Jameson Adams

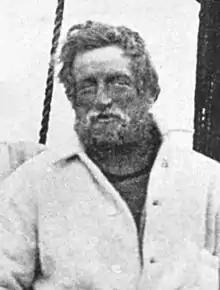

Sir Jameson Boyd Adams (6 March 1880 – 30 April 1962) was a British Antarctic explorer and Royal Naval Reserve officer. He participated in the "Nimrod" expedition, the first expedition led by Ernest Shackleton in an unsuccessful attempt to reach the South Pole.